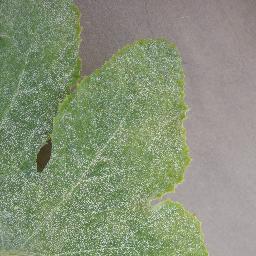
Label: Squash___Powdery_mildew